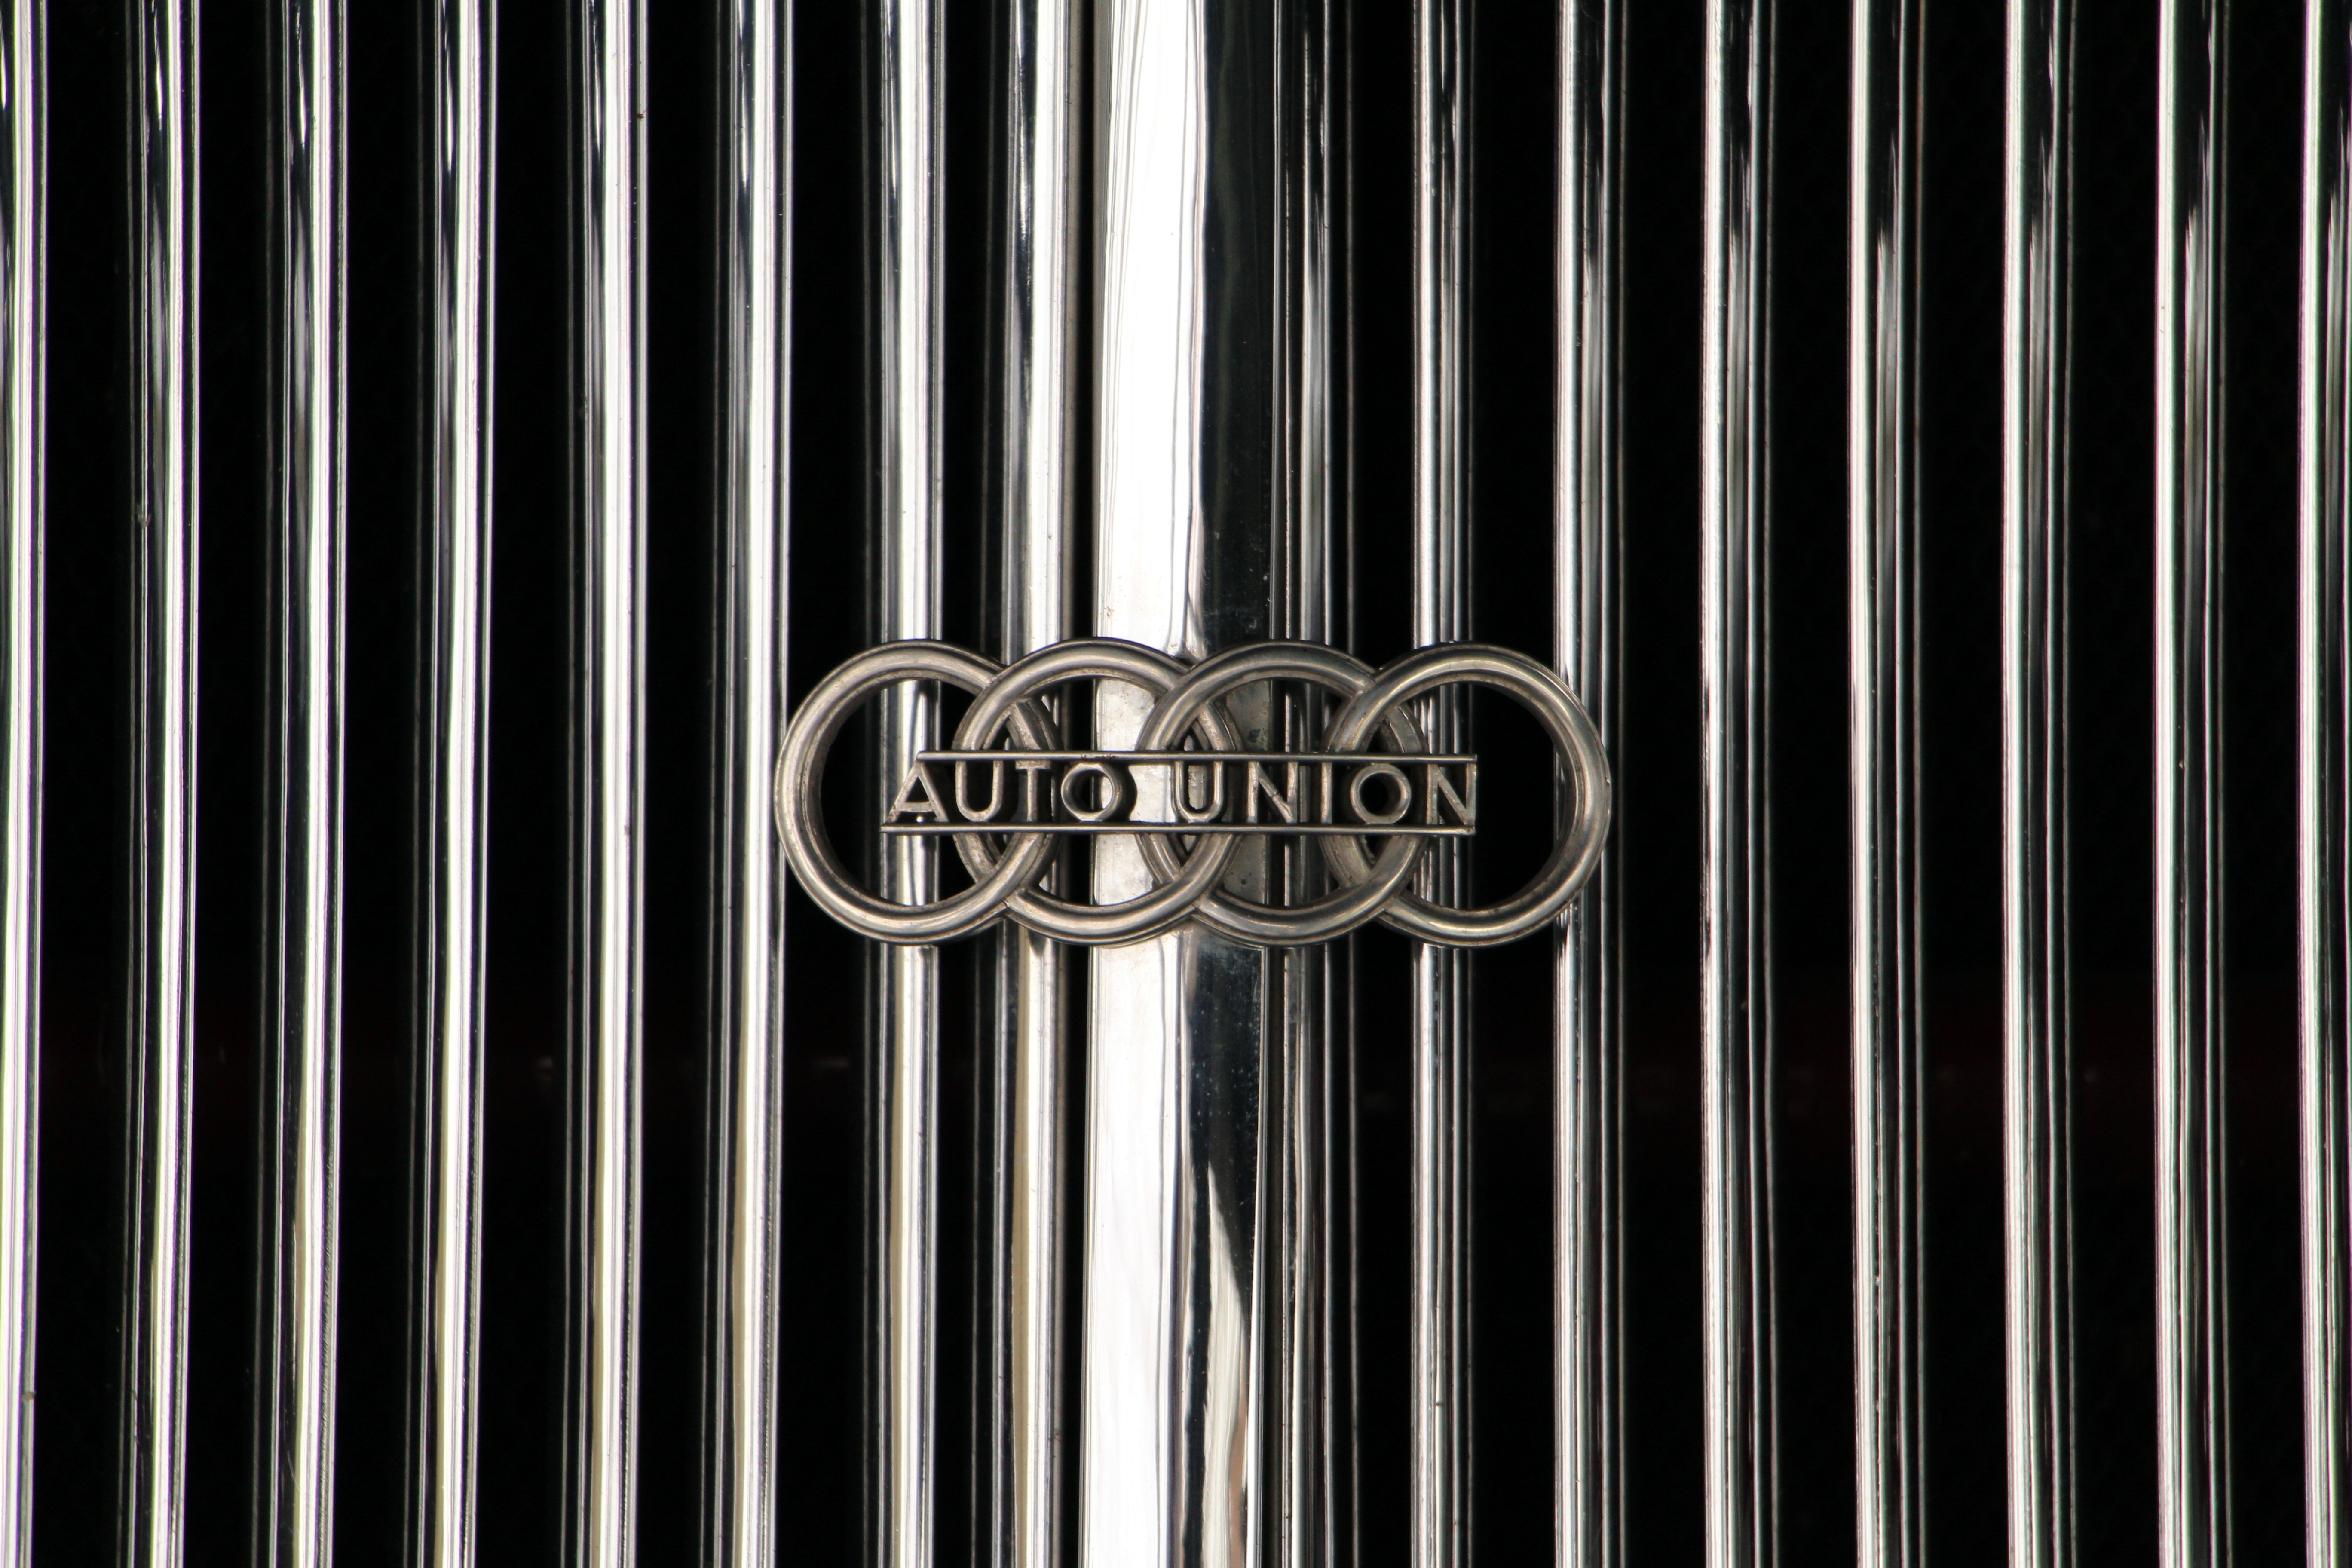
auto, grille, interior design, oldtimer, audi, auto union